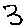
Label: 3